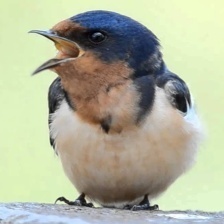
Species: BARN SWALLOW
Scientific name: HIRUNDO RUSTICA